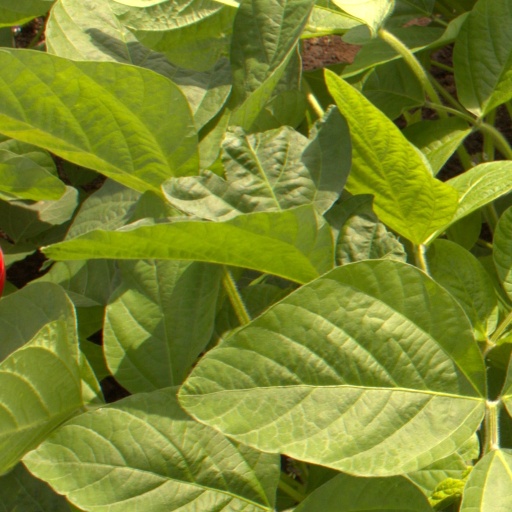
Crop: soybean